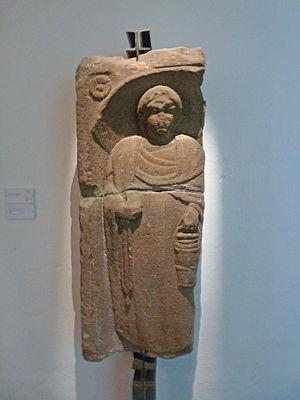
Stèle funéraire avec un personnage féminin tenant un gobelet et un vase placé dans un étui en cuir. 3e siècle après JC. Trouvé à Altorf. Musée archéologique de Strasbourg
Altorf est une commune française située dans le département du Bas-Rhin, dans la région historique et culturelle d'Alsace nouvellement appelée du Grand Est.